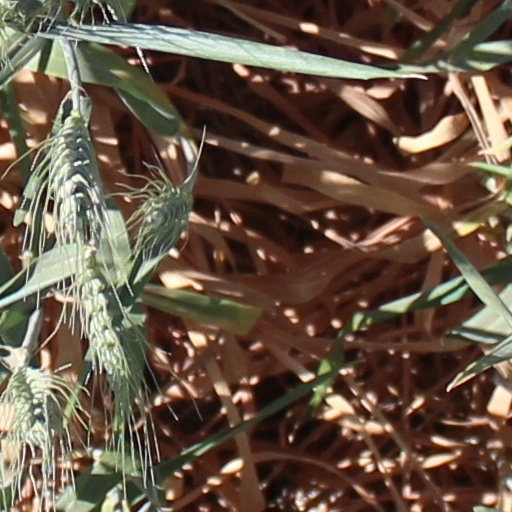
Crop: wheat